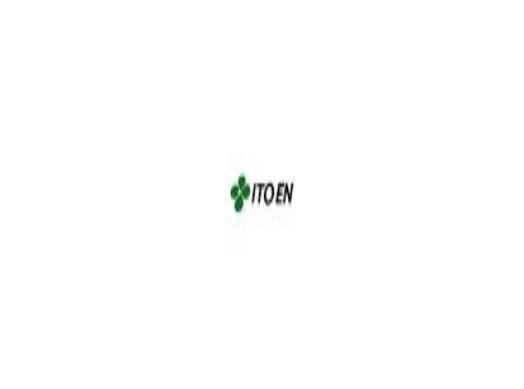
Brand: Ito En
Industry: Food